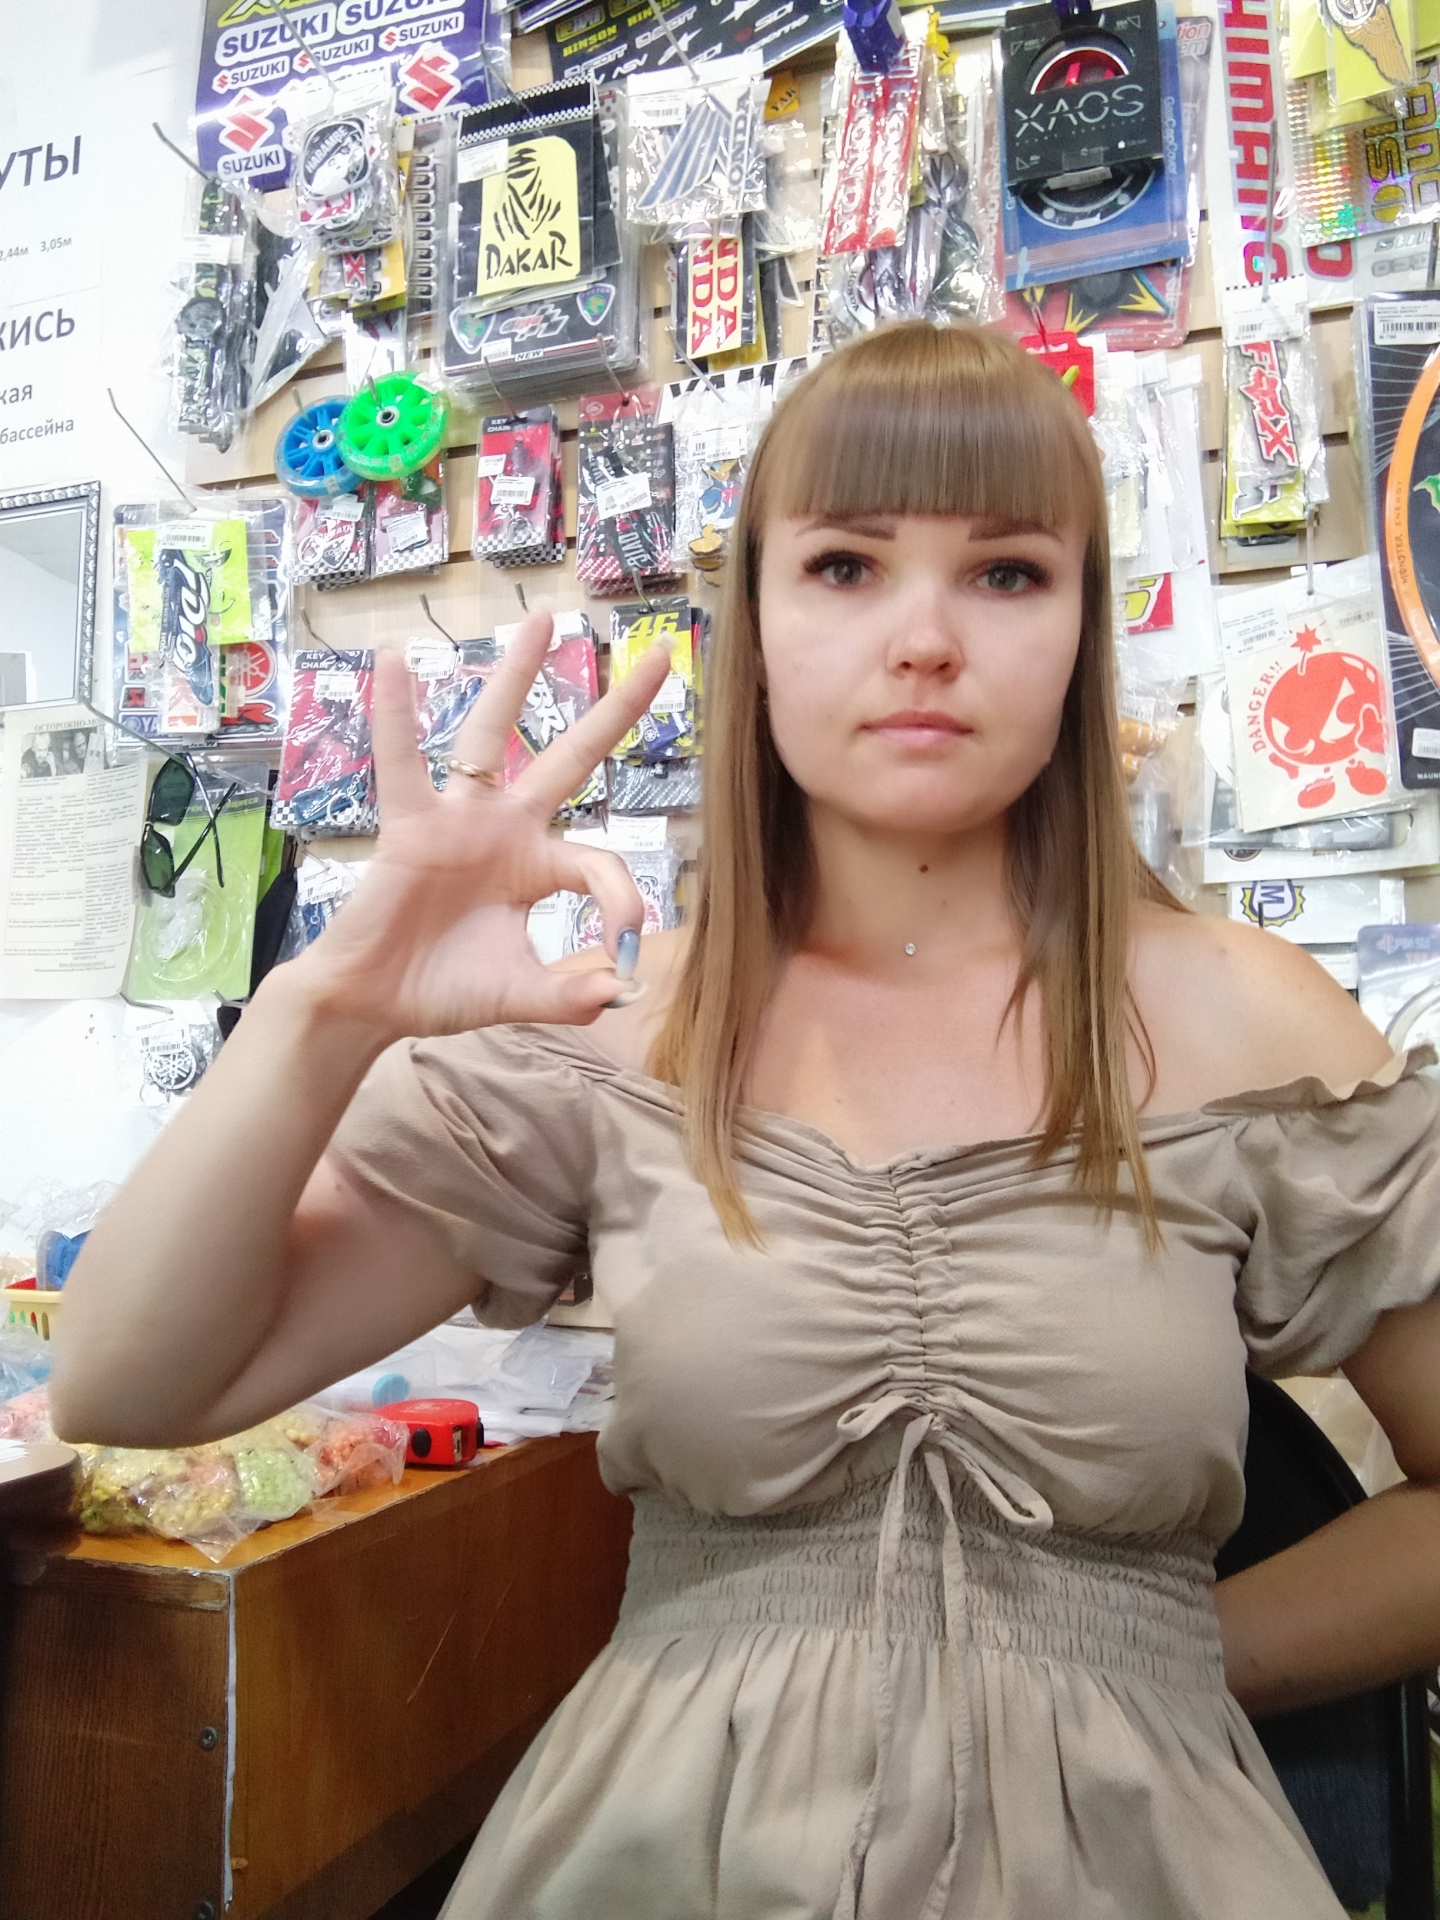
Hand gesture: ok